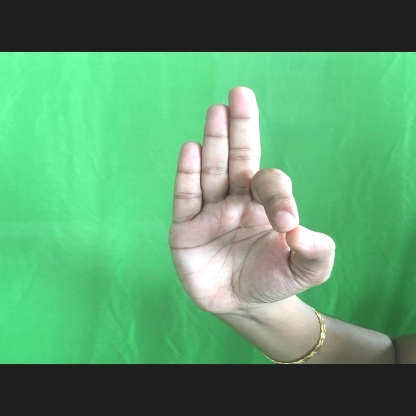
Mudra: Aralam